Ronnie Reed

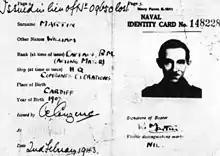
1943 photograph of Ronnie Reed as used in the naval identity card of "Major William Martin"

Reed is also associated with Operation Mincemeat. Commander Ewen Montagu, who thought up the scheme, needed to produce an identity card for the corpse on which fake invasion plans were to be planted. For the card, he needed a photograph, but he could find no-one who resembled the body. Then, at a meeting to discuss double-agents, he found himself seated opposite Ronnie Reed and realised that "he could have been the twin brother of the corpse". Reed's photograph was therefore used for the Identity Card.